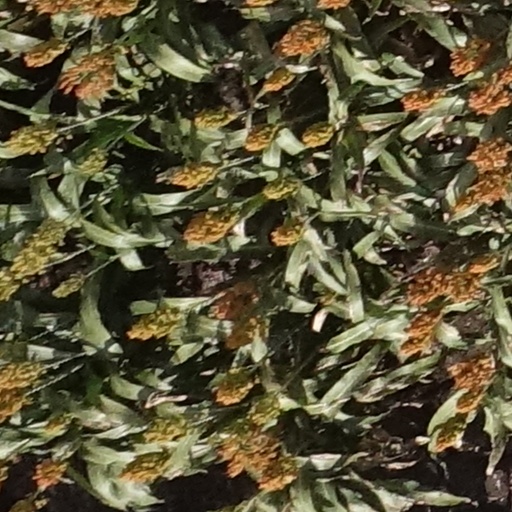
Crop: sorghum